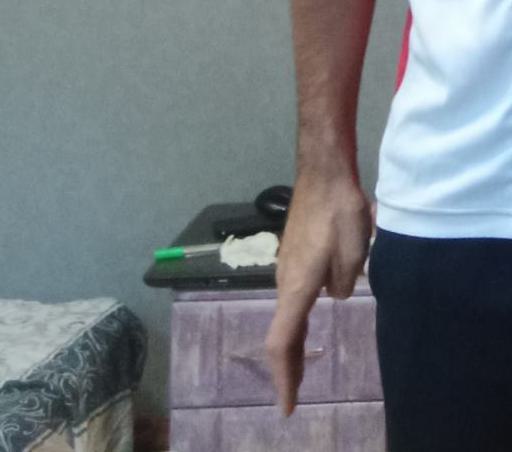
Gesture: no_gesture